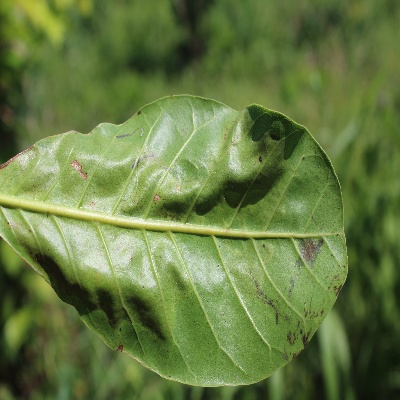
Crop: Cashew
Condition: anthracnose